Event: Nepal Earthquake
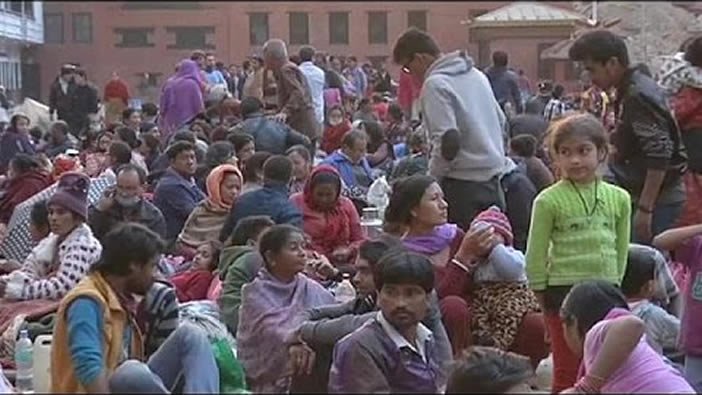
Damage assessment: no_damage